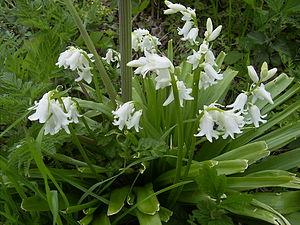
La Jacinthe des bois ou Jacinthe sauvage est une espèce de plantes vivaces. Elle appartient à la famille des Liliaceae selon la classification classique. La classification phylogénétique la place dans la famille des Hyacinthaceae.